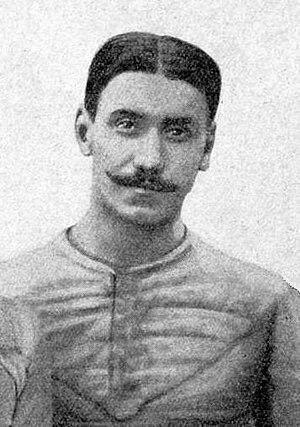
René Duval, capitaine du Stade français en 1911 et 1912, et de l'équipe de France en 1911.
La liste des joueurs sélectionnés en équipe de France de rugby à XV comprend 1 121 joueurs au 8 mars 2020, le dernier étant Jean-Baptiste Gros retenu pour la première fois en équipe nationale le 22 février 2020 contre le pays de Galles. Le premier Français sélectionné est Henri Amand le 1ᵉʳ janvier 1906 contre la Nouvelle-Zélande. L'ordre établi prend en compte la date de la première sélection, puis la qualité de titulaire ou remplaçant et enfin l'ordre alphabétique. Les numéros ne correspondent pas nécessairement à ceux donnés par la Fédération française car certains joueurs ont reçu une carte d'international sans jamais avoir disputé un seul match et que le classement établi par la Fédération ne suit pas la règle utilisée ici.